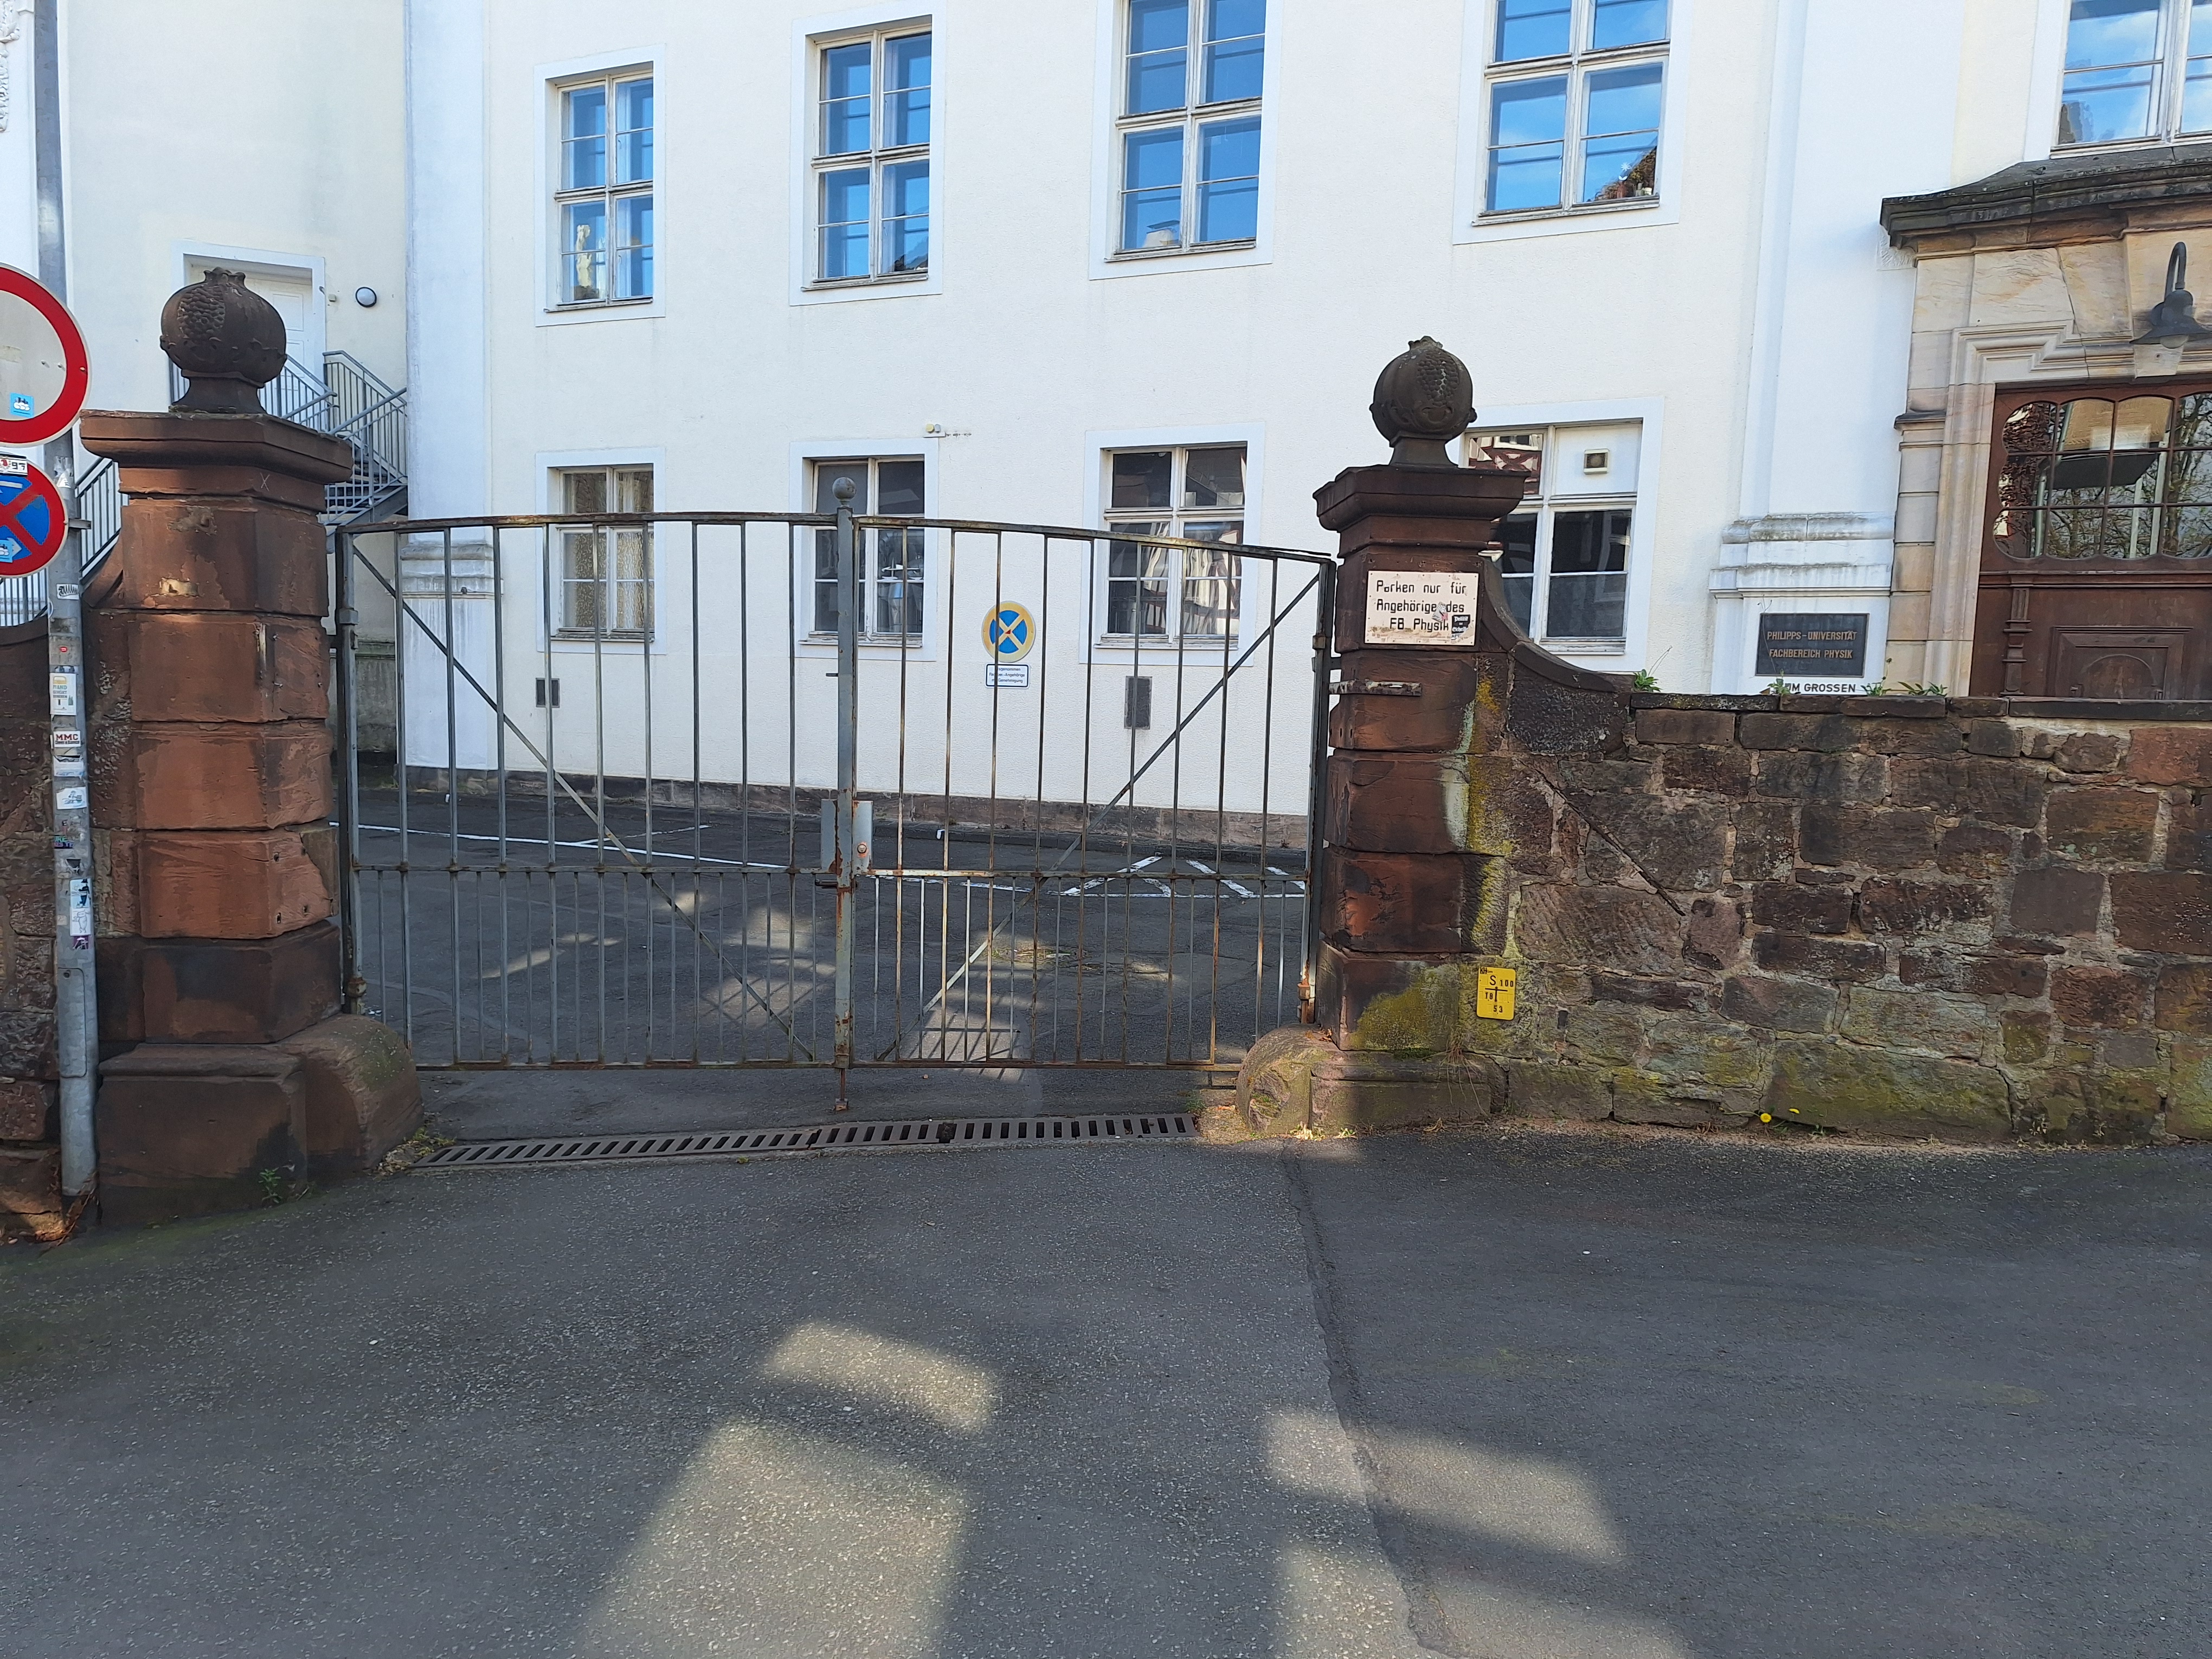
Building: Renthof 5